Chinese people

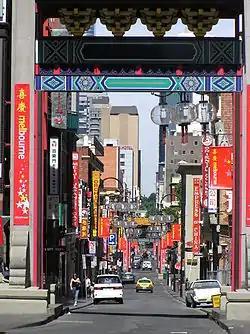
Chinatown, Melbourne is the longest continuous Chinese settlement in the Western World and the oldest Chinatown in the Southern Hemisphere.

Overseas Chinese refers to people of Chinese ethnicity or national heritage who live outside the People's Republic of China or Taiwan as the result of the continuing diaspora. People with one or more Chinese ancestors may consider themselves overseas Chinese. Such people vary widely in terms of cultural assimilation. In some areas throughout the world ethnic enclaves known as Chinatowns are home to populations of overseas Chinese.